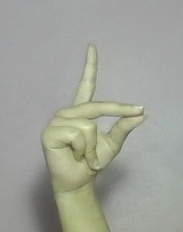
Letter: ta